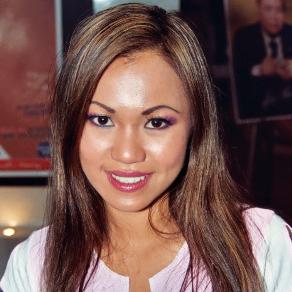
Age: 22